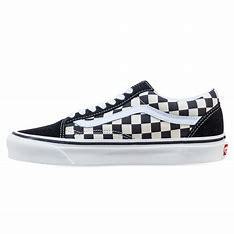
Brand: Vans
Model: Old Skool 36 DX